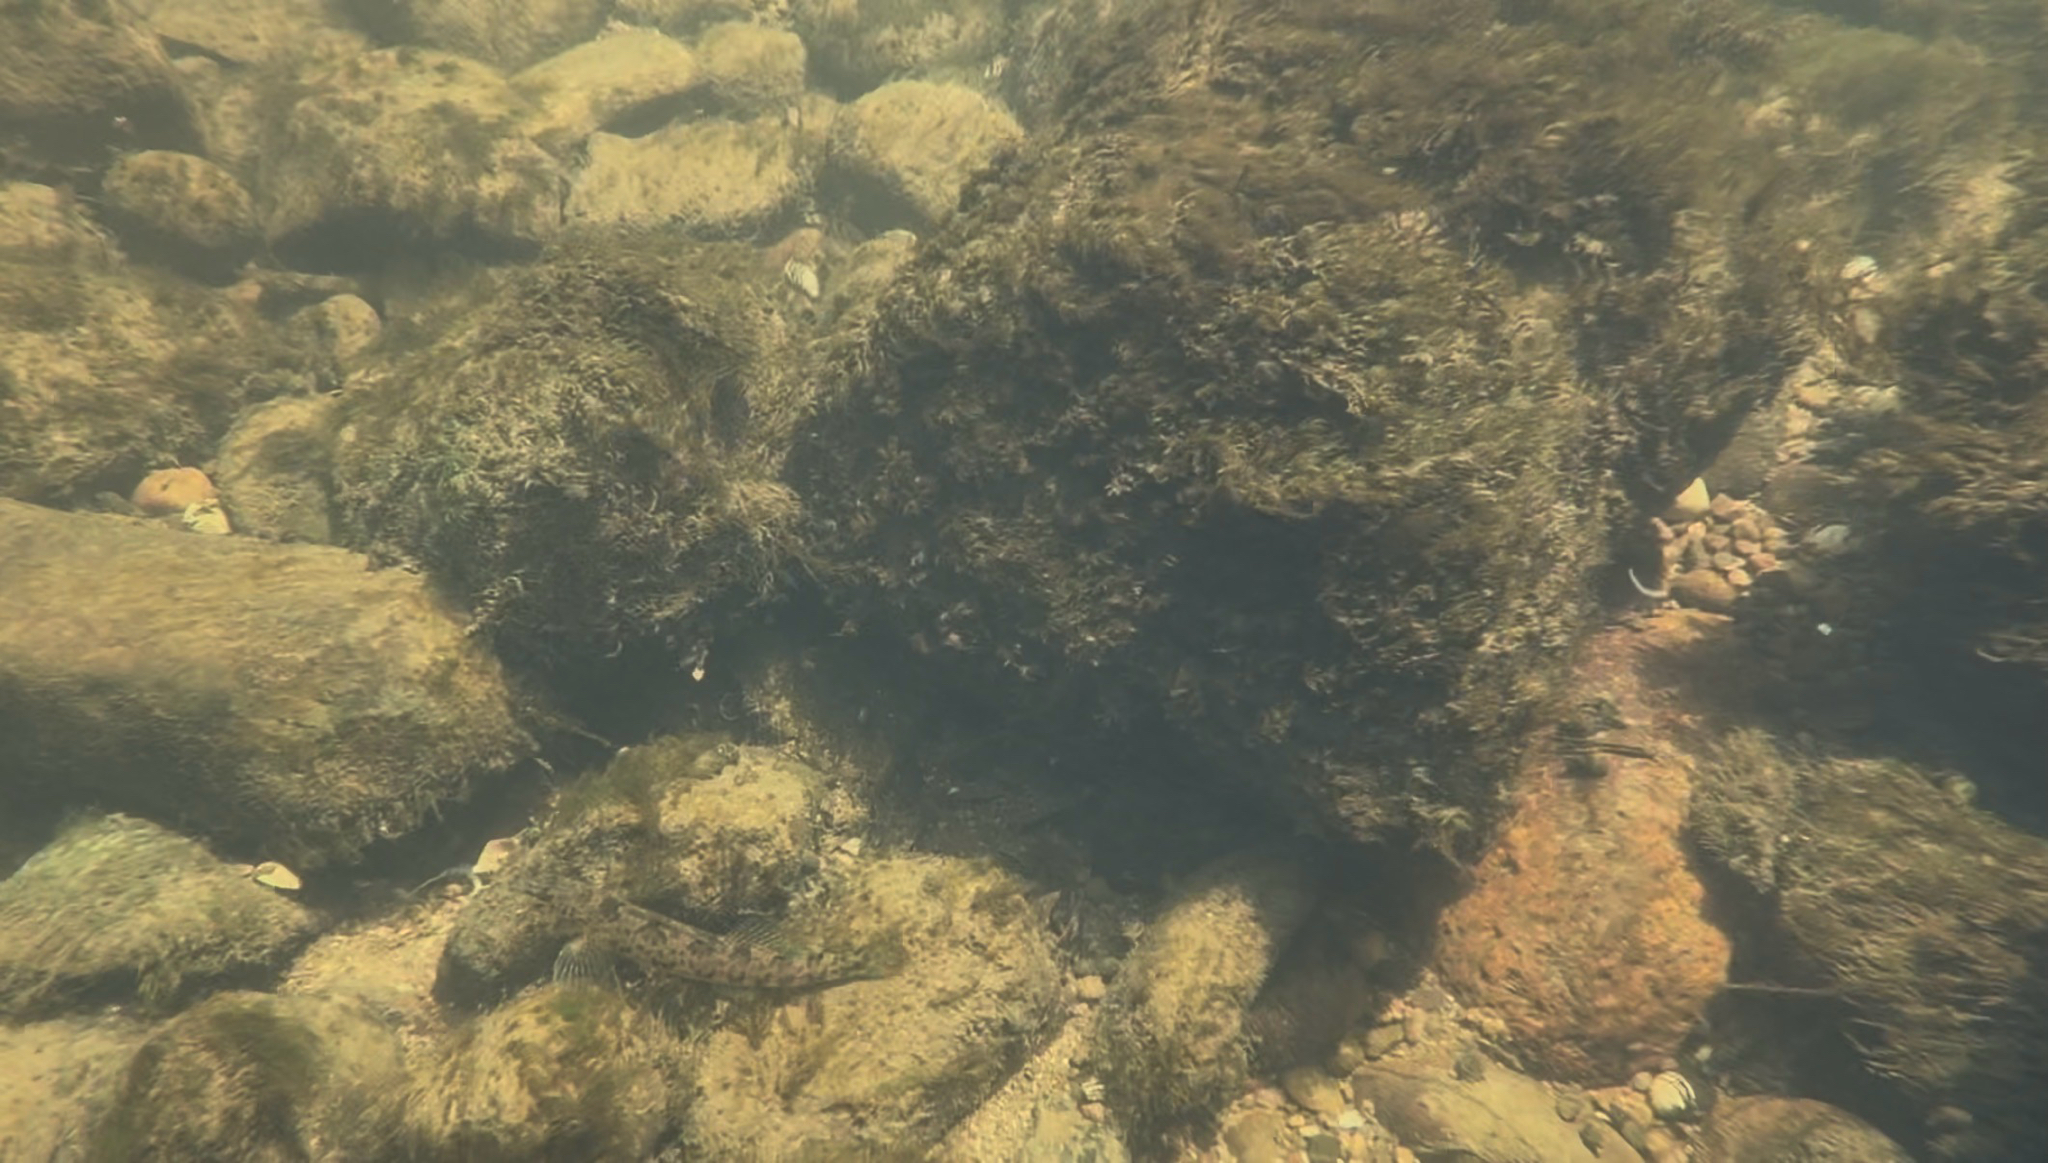
fish (species not among the labelled classes)